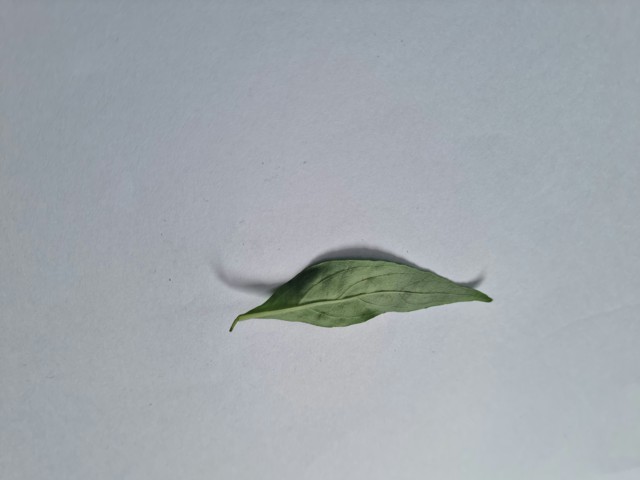
Plant: kalomegh